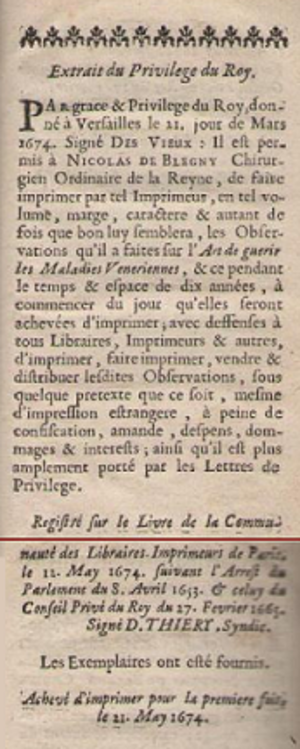
Extrait du privilège du roi Louis XIV daté de 1674 ""in fine"" de l'ouvrage ""L'art de guérir les maladies vénériennes"""
Nicolas de Blégny, né en 1652 et mort en 1722, est un essayiste, historien et chirurgien français. Il fut nommé chirurgien de la reine en 1678, puis médecin du roi en 1682.